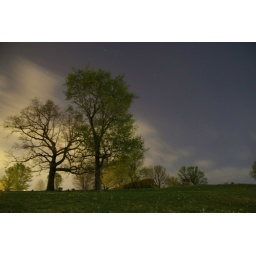
Nightshot of trees and sky hard to believe that was taken at around 11:00 pm at night.